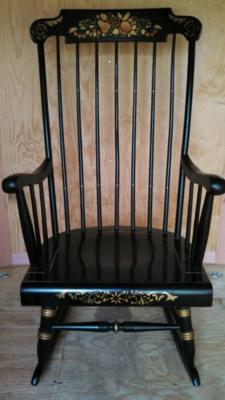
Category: chair